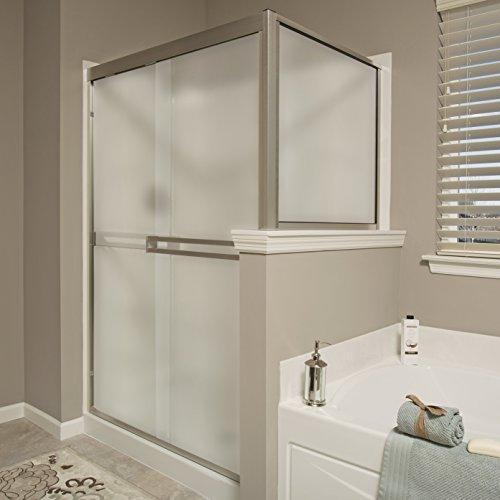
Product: Gila 50165292 Decorative Privacy Frosted Glass Film-36 x6.5' Window Film, 36" x 6.5'
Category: Home & Kitchen | Home Décor | Window Treatments | Window Stickers & Films | Window Films
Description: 24-HOUR PRIVACY: Frosted glass texture conceals to help keep out prying eyes without blocking sunlight.
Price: $32.99